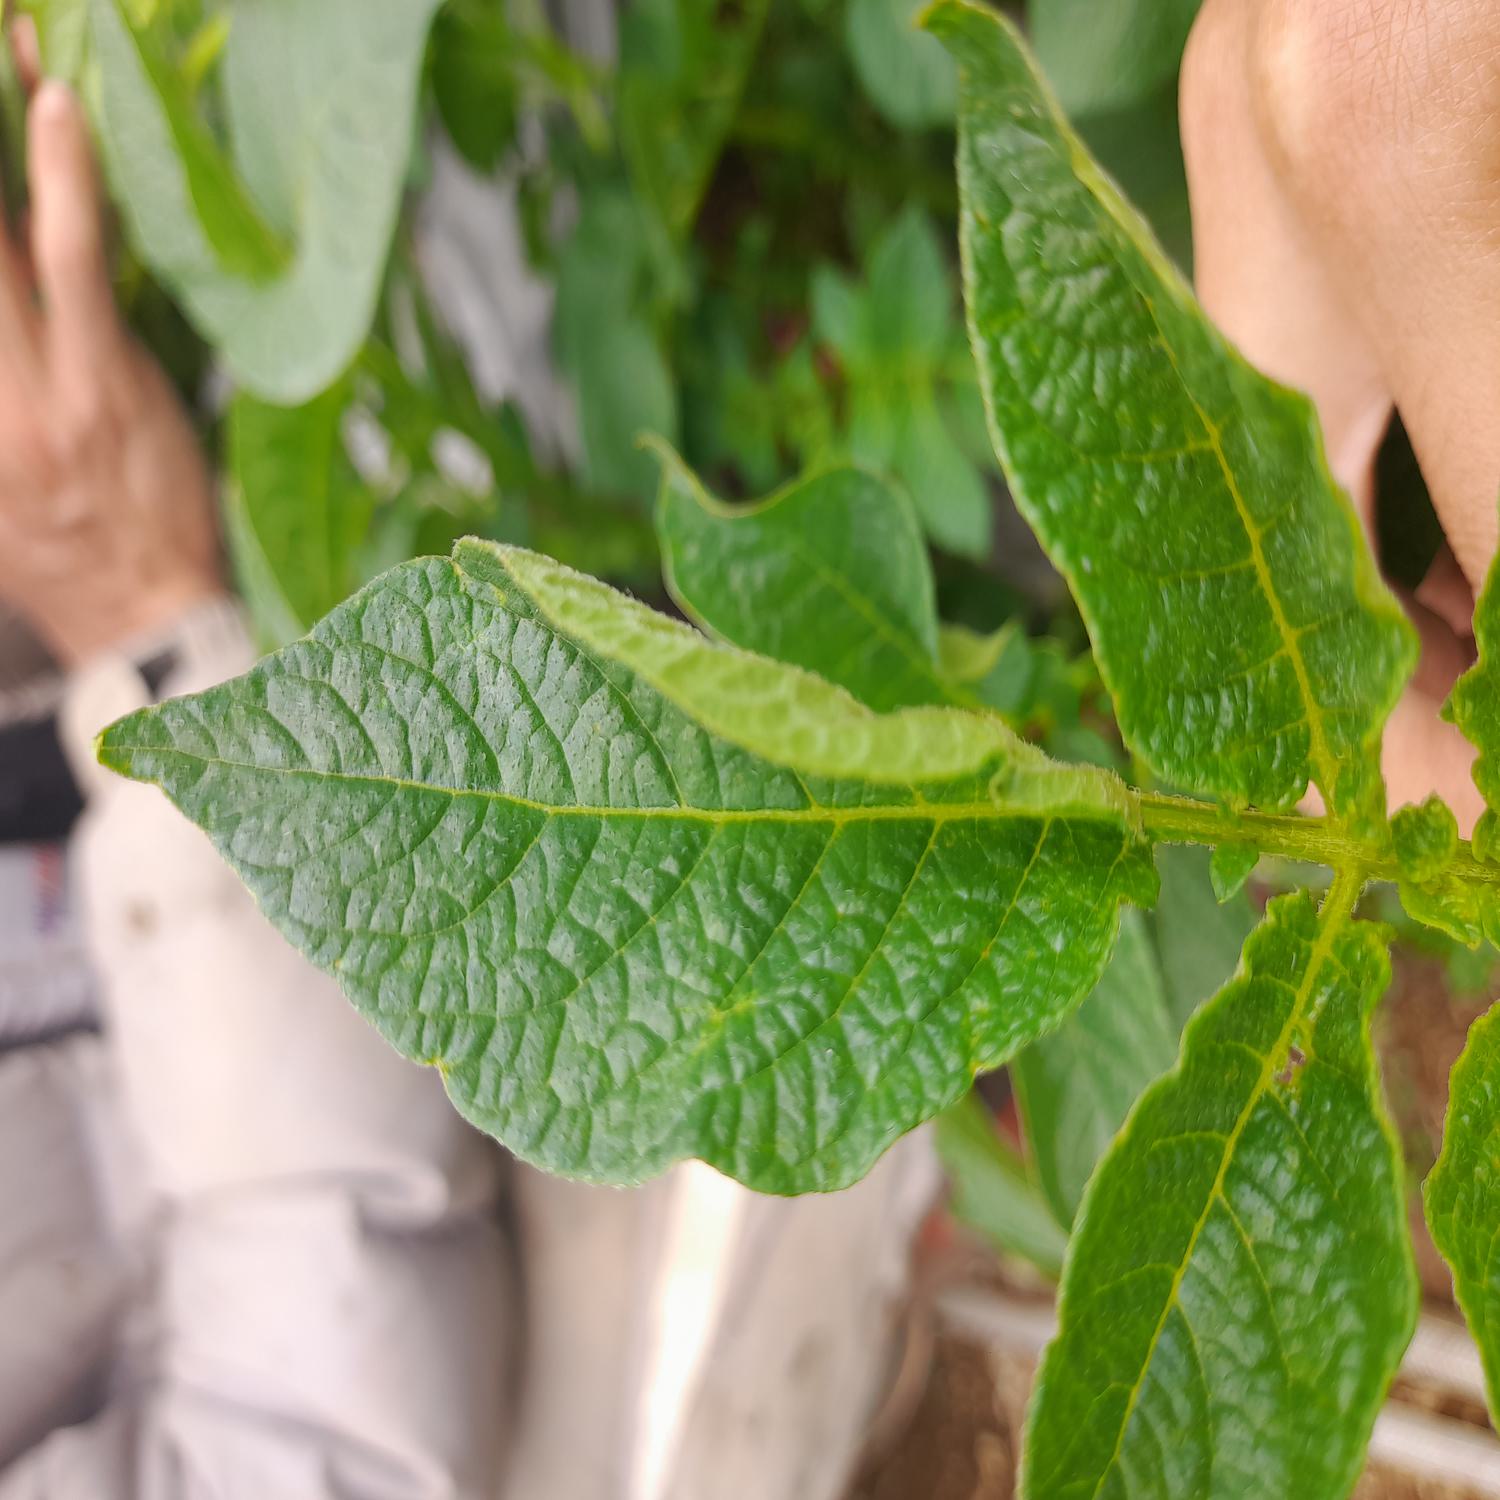
Label: Virus